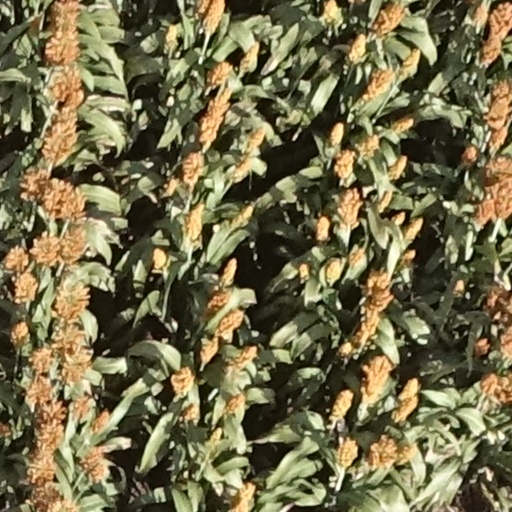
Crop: sorghum